Poshkent

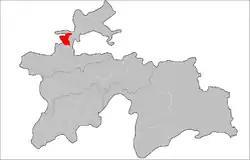
Location of the Istarawshan District

Poshkent (Russian and Tajik: Пошкент) is a village and jamoat in north-western Tajikistan. It is part of the city of Istaravshan in Sughd Region. The jamoat has a total population of 19,746 (2015).